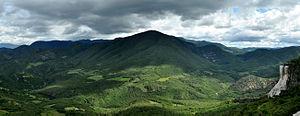
Panorama de la vallée faisant face au site de Hierve el aguaEspañol: Panorama del visto desde Hierve el agua
Hierve el Agua est une formation géologique particulière située dans l'État de Oaxaca au Mexique. Hierve el agua est situé à environ 70 kilomètres à l'est de la ville de Oaxaca. La piste de terre qui permet de l'atteindre part de Mitla. Le site fait partie de la commune de San Lorenzo Albarradas. Il s'agit de deux cascades pétrifiées de couleur blanche. Ces formations géologiques ont été créées par des sources dont l'eau est sursaturée en carbonate de calcium et autres minéraux. Lorsque l'eau arrive à la surface, l'excès de minéraux est déposé. Le mécanisme de formation est identique à celui de la formation des stalactites formées dans une grotte. Une des cascades appelée "cascada chica" a été artificiellement aménagée pour permettre la baignade dans deux bassins dont les murs sont entièrement recouvert par le dépôt naturel de sels minéraux.